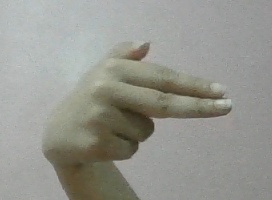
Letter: ghain